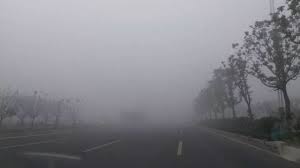
Weather: foggy or hazy